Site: brandenburg
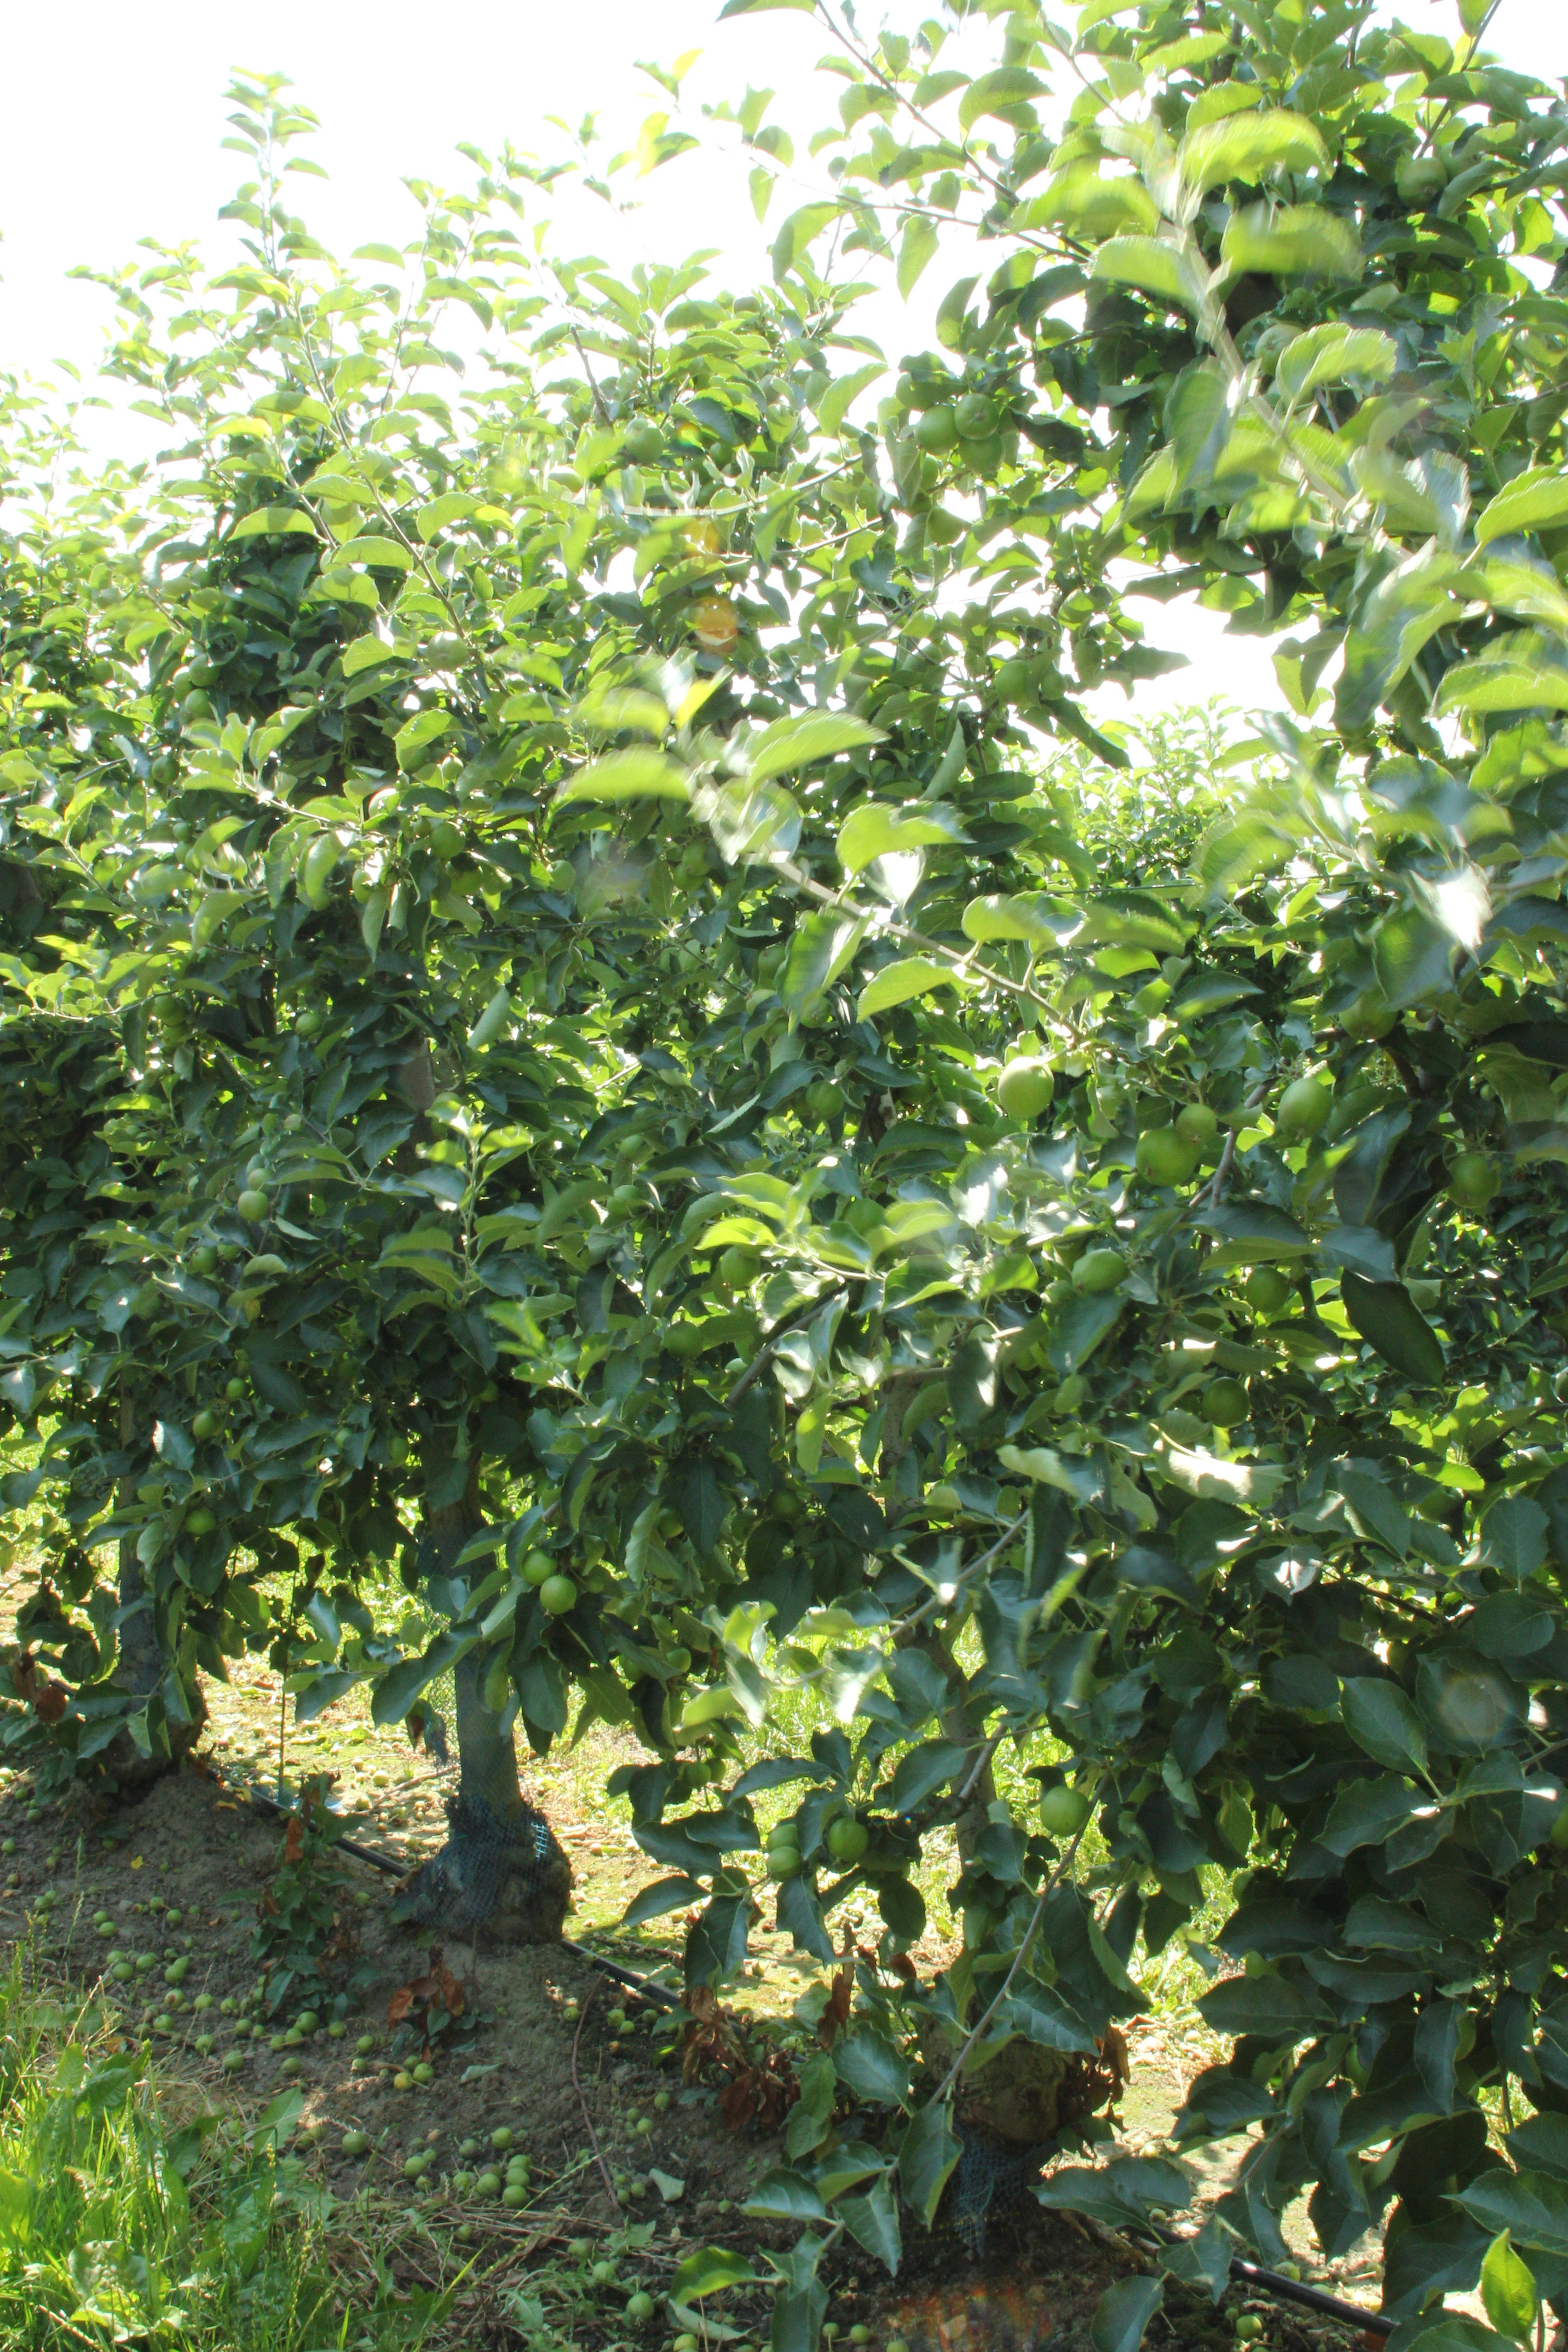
Growth stage (BBCH 74): Development of fruit